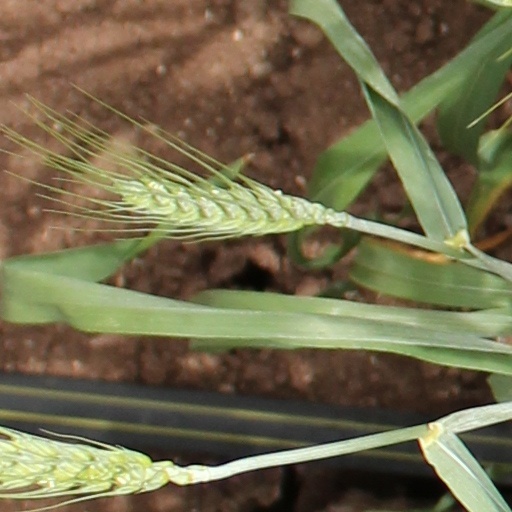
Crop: wheat